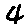
Label: 4